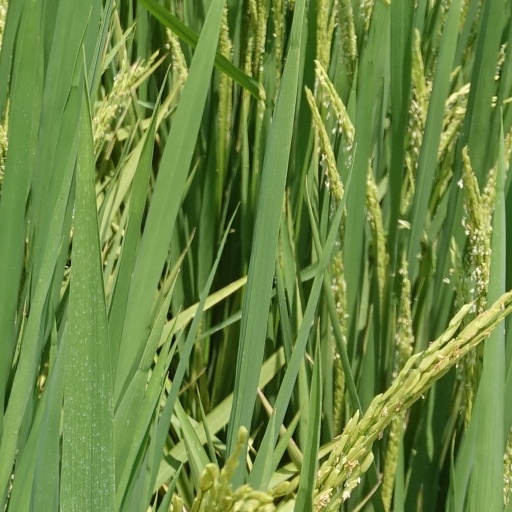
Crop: rice